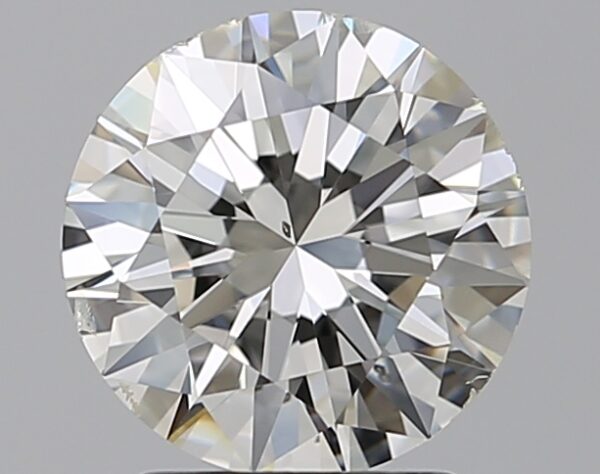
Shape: round
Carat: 2
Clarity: SI1
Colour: I
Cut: EX
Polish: EX
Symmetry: EX
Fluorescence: N
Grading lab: GIA
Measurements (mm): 8.07 x 8.12 x 4.96